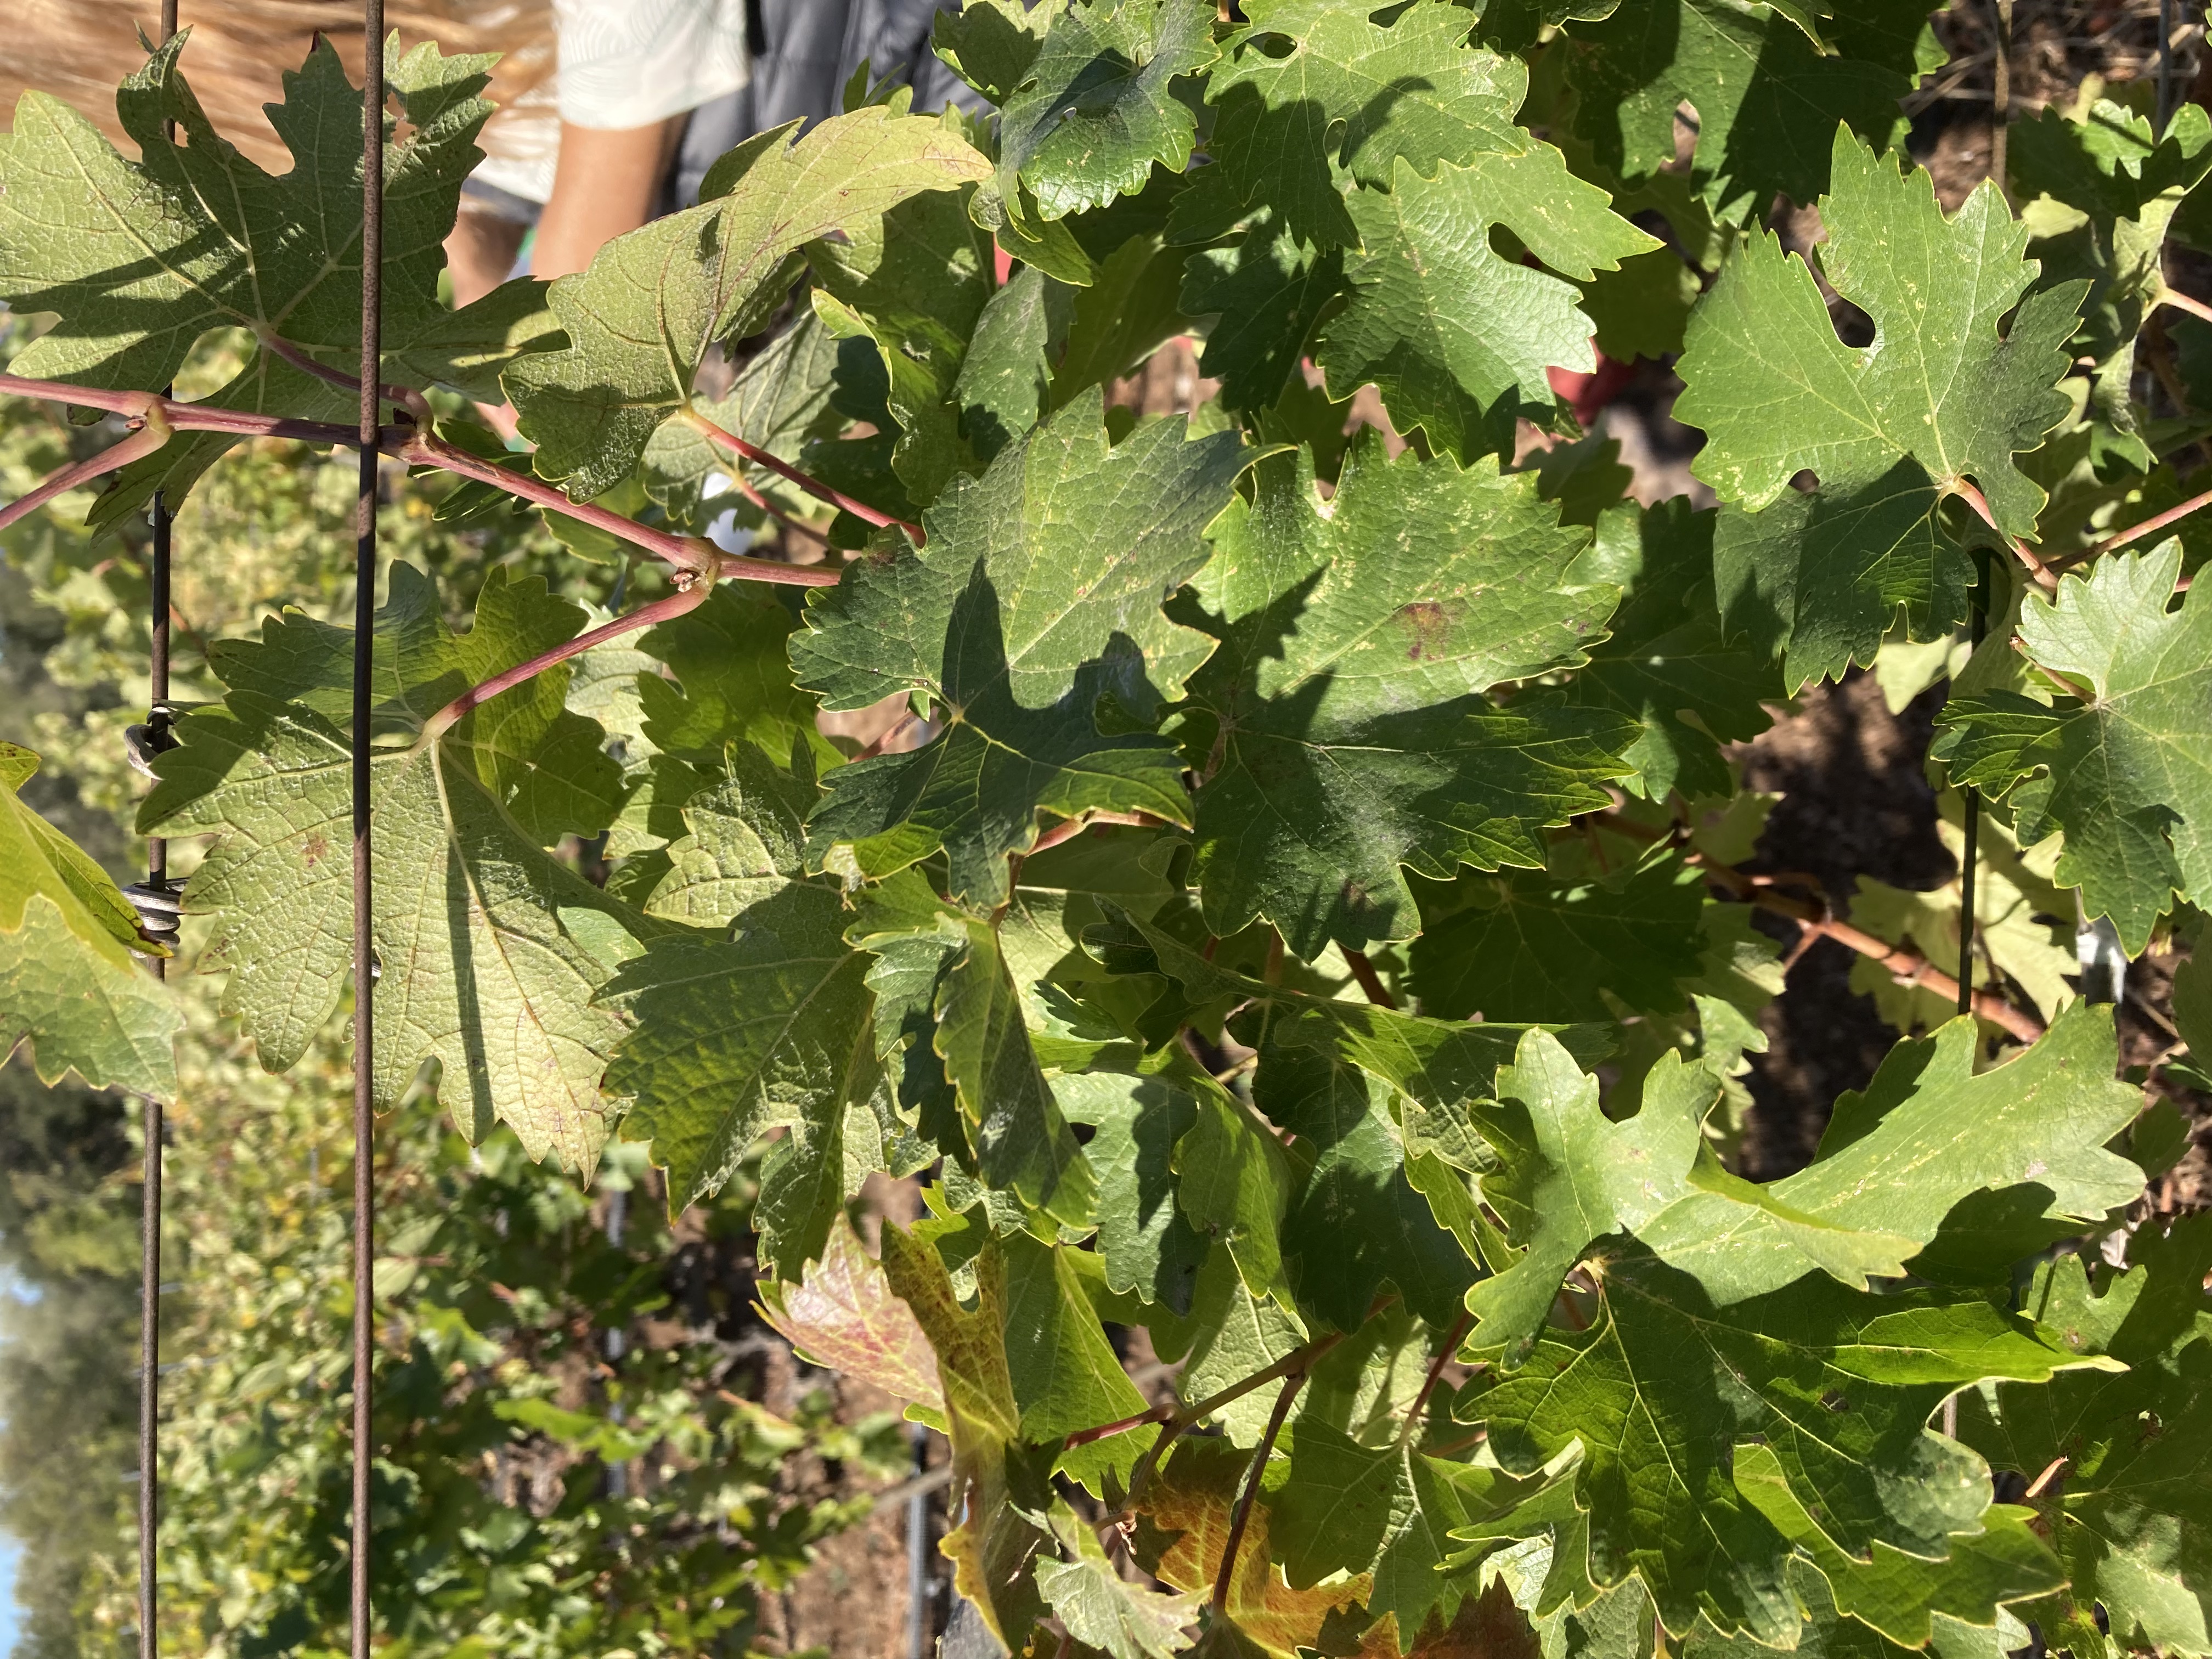
Label: No Virus